Women in the military by country

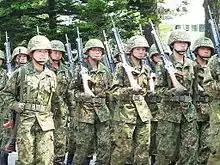
Female candidates of the Japan Self-Defense Forces (2011).

When the Japan Self-Defense Forces (JSDF), postwar armed forces of Japan, was originally formed, women were recruited exclusively for the nursing services. Opportunities were expanded somewhat when women were permitted to join the Japan Ground Self-Defense Force (JGSDF; army) communication service in 1967, the Japan Maritime Self-Defense Force (JMSDF; navy) and Japan Air Self-Defense Force (JASDF; air force) communication services in 1974. By 1991, more than 6,000 women were in the JSDF, about 80% of service areas, except those requiring direct exposure to combat, were open to them. The National Defense Medical College graduated its first class with women in March 1991, and the National Defense Academy of Japan began admitting women in 1992.